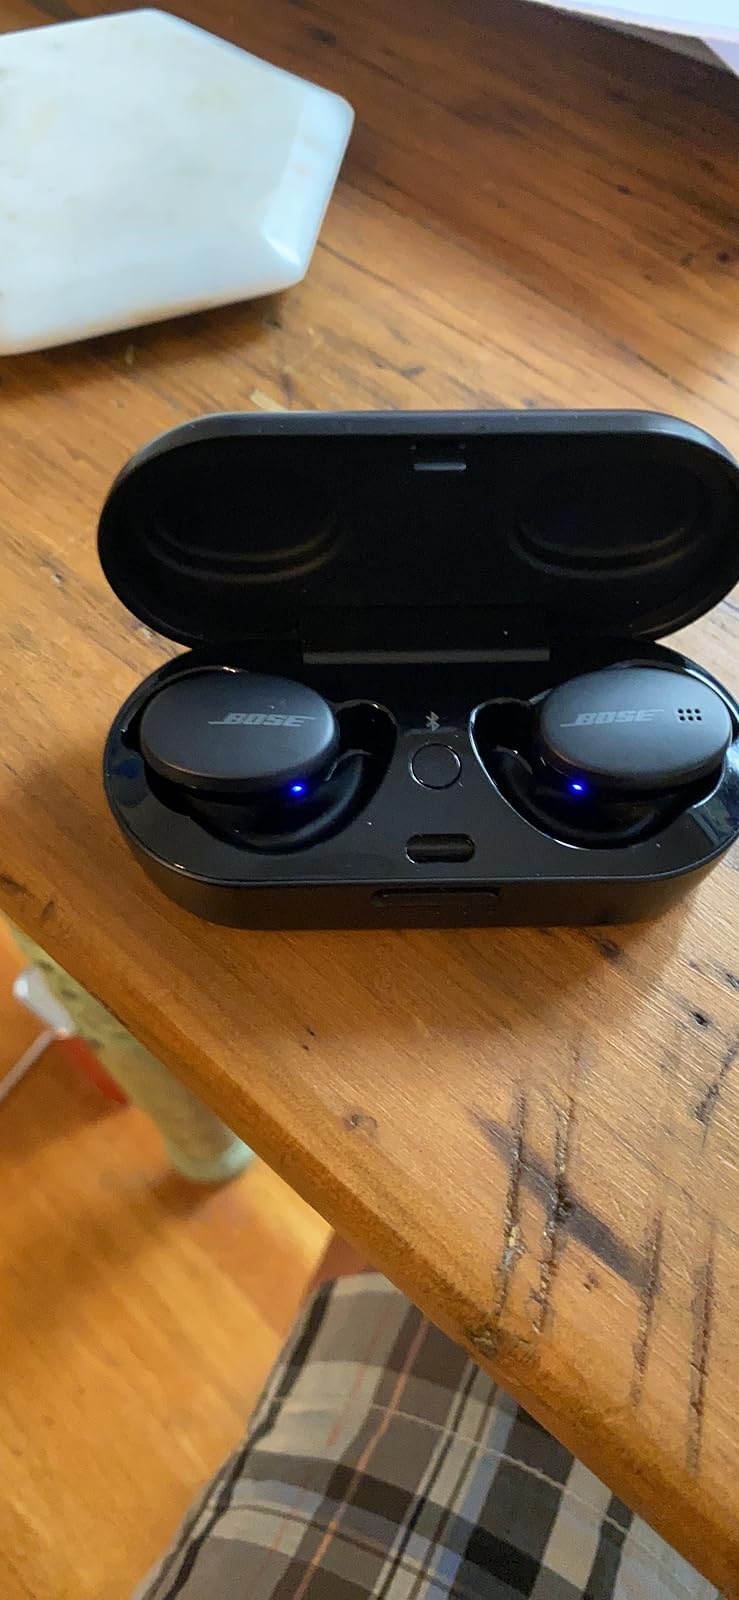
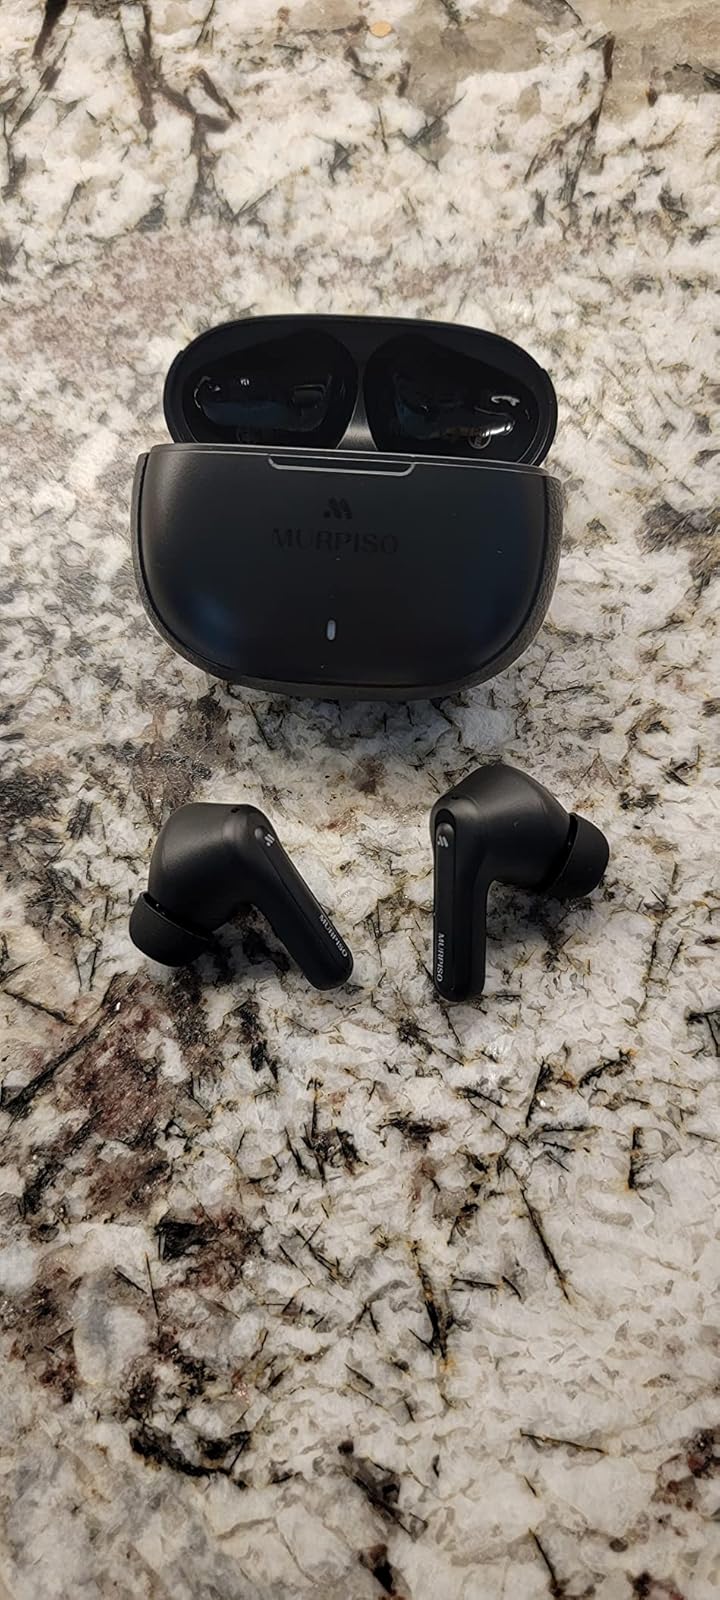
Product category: earbuds
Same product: no